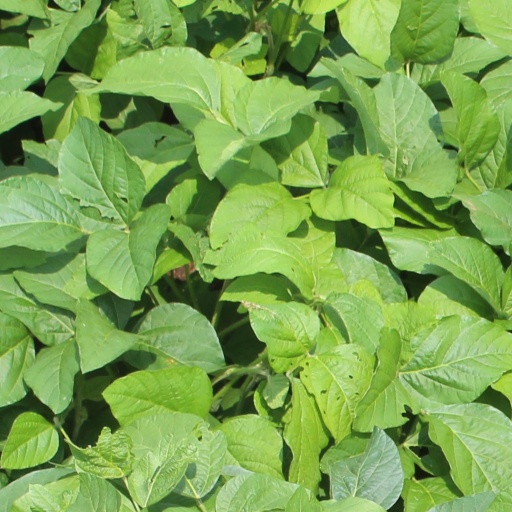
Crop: soybean